Civil affairs

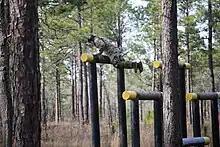
Civil Affairs candidate navigates an obstacle course at Civil Affairs Assessment and Selection.

Active Component enlisted Soldiers and officers in the rank of specialist, sergeant, and staff sergeant or 1LT and CPT who have a valid security clearance must attend and pass a rigorous selection and assessment course at Camp Mackall, NC. Those soldiers selected for Civil Affairs must attend the 48-week Qualification Course. During this course, Soldiers received advanced training in reconnaissance, diplomacy, foreign languages, and survival, with the option of attending the Special Operations Medic Course, culminating in a large-scale training exercise that exposes students to realistic operational situations and environmental elements. Upon graduating into the operating force, Civil Affairs soldiers continue their advanced training between missions, advanced survival courses, higher-level planning courses, enhanced language training, non-standard weapons courses, off-road mobility and evasive driving courses, and many others from within the Special Operations community and across the interagency field of government.